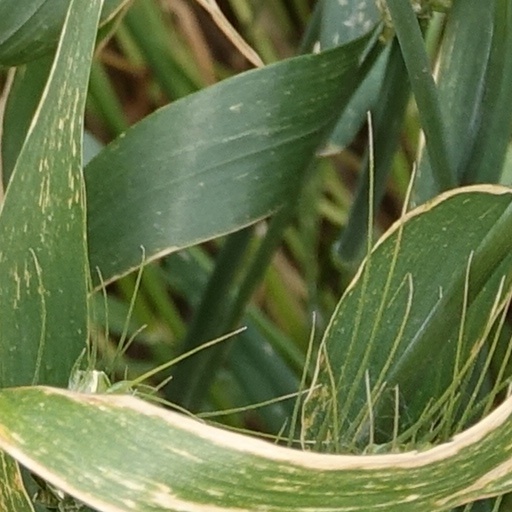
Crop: wheat